B-segment

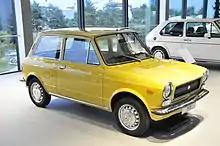
The Autobianchi A112 has been regarded as the pioneer of supermini, predating the "B-segment" term.

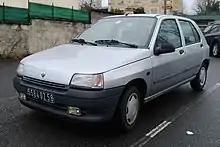
1990–1998 Renault Clio I

The term supermini, which precedes the B-segment term, emerged in the UK in the 1970s, as car manufacturers sought a new design to surpass the influential Mini, launched in 1959, and journalists attempted to categorise such a vehicle. The car which is widely regarded as the first modern supermini is the Autobianchi A112, launched in 1969. It was later followed by the Fiat 127, Renault 5, VW Polo and Honda Civic, which are similar in concept and size.